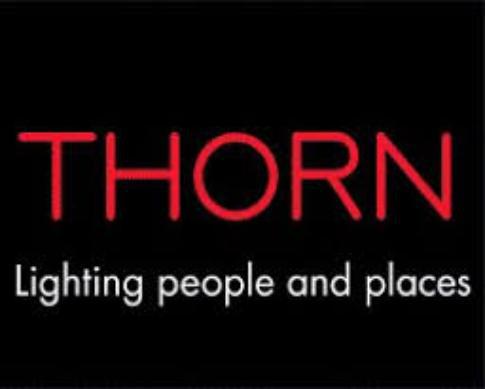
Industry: Others